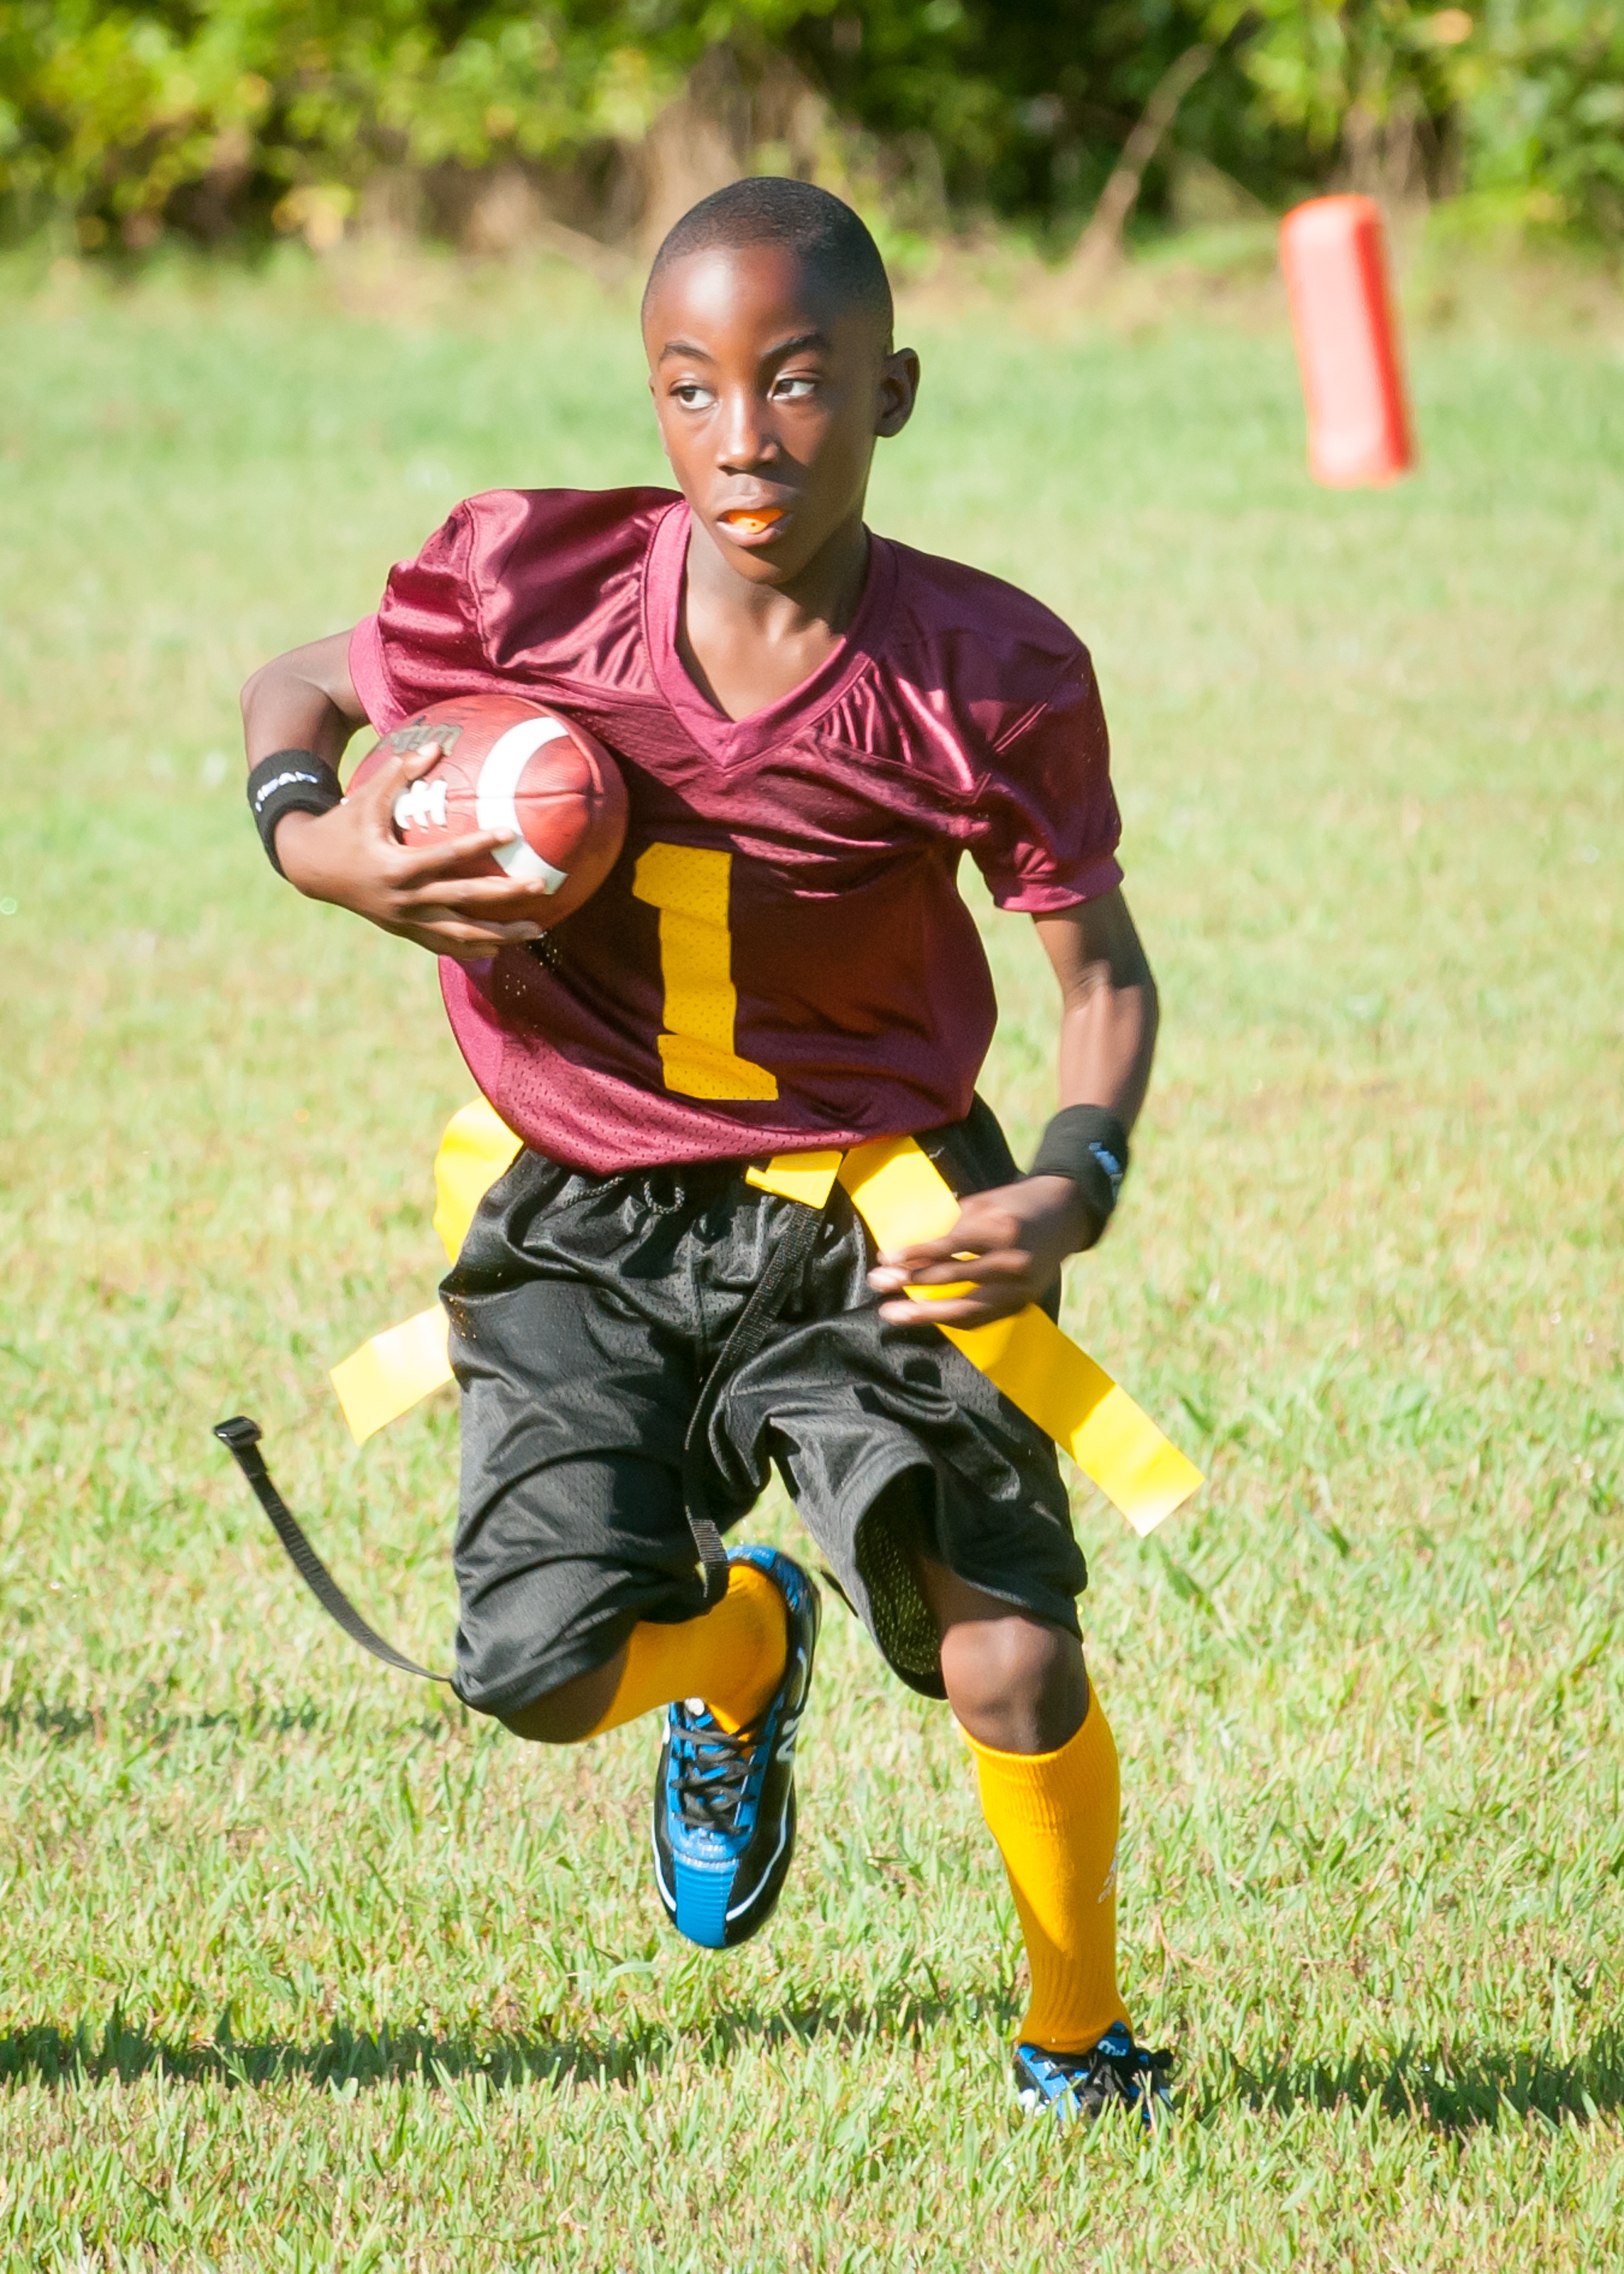
person, sport, game, play, running, flag, communication, soccer, black, football, player, competition, kids, children, team, sports, ball, match, touchdown, winning, football player, weight training, flag football